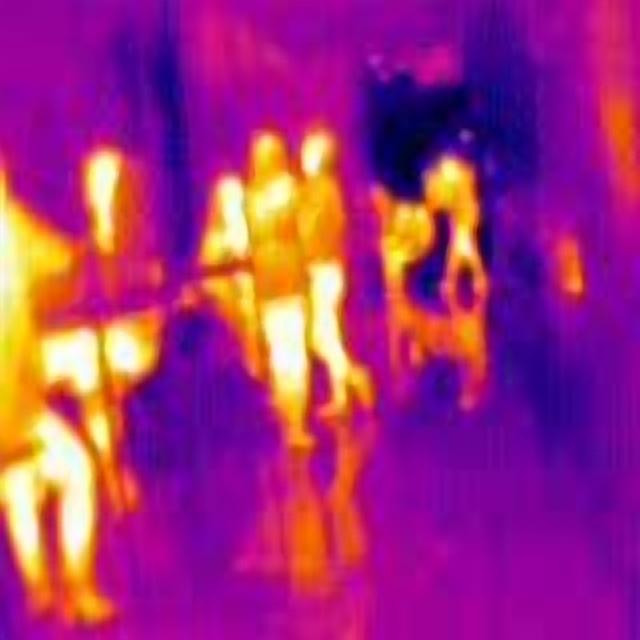
Detected objects:
label: person
label: person
label: person
label: person
label: person
label: person
label: person